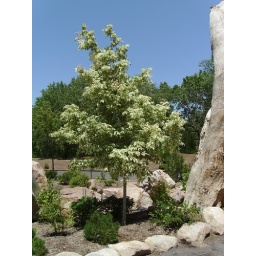
Beautiful white tree in Japanese Garden